Culture of Mongolia

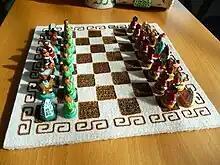
Mongolian shatar, variant of chess

The most important public festivals are the Naadam. The biggest one is held each year on July 11–13 in Ulaanbaatar, but there are also smaller ones on aimag and sum levels. A Naadam involves horse racing, wrestling, and archery competitions.